Langham House, Ham

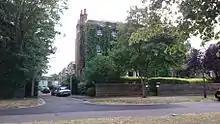
Langham House and Langham House Close

The property, like many in the area, was part of the Dysart and Tollemache family estate. Langham House became home to Sir Lyonel Tollemache, 4th Baronet and his son, Cecil, following their donation of Ham House to the National Trust in 1948. The house was listed Grade II in January 1950.